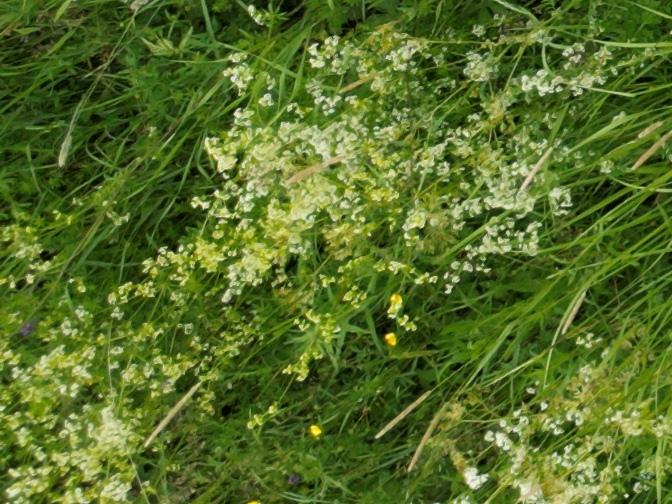
Flowers visible: yarrow flowers, yarrow flowers